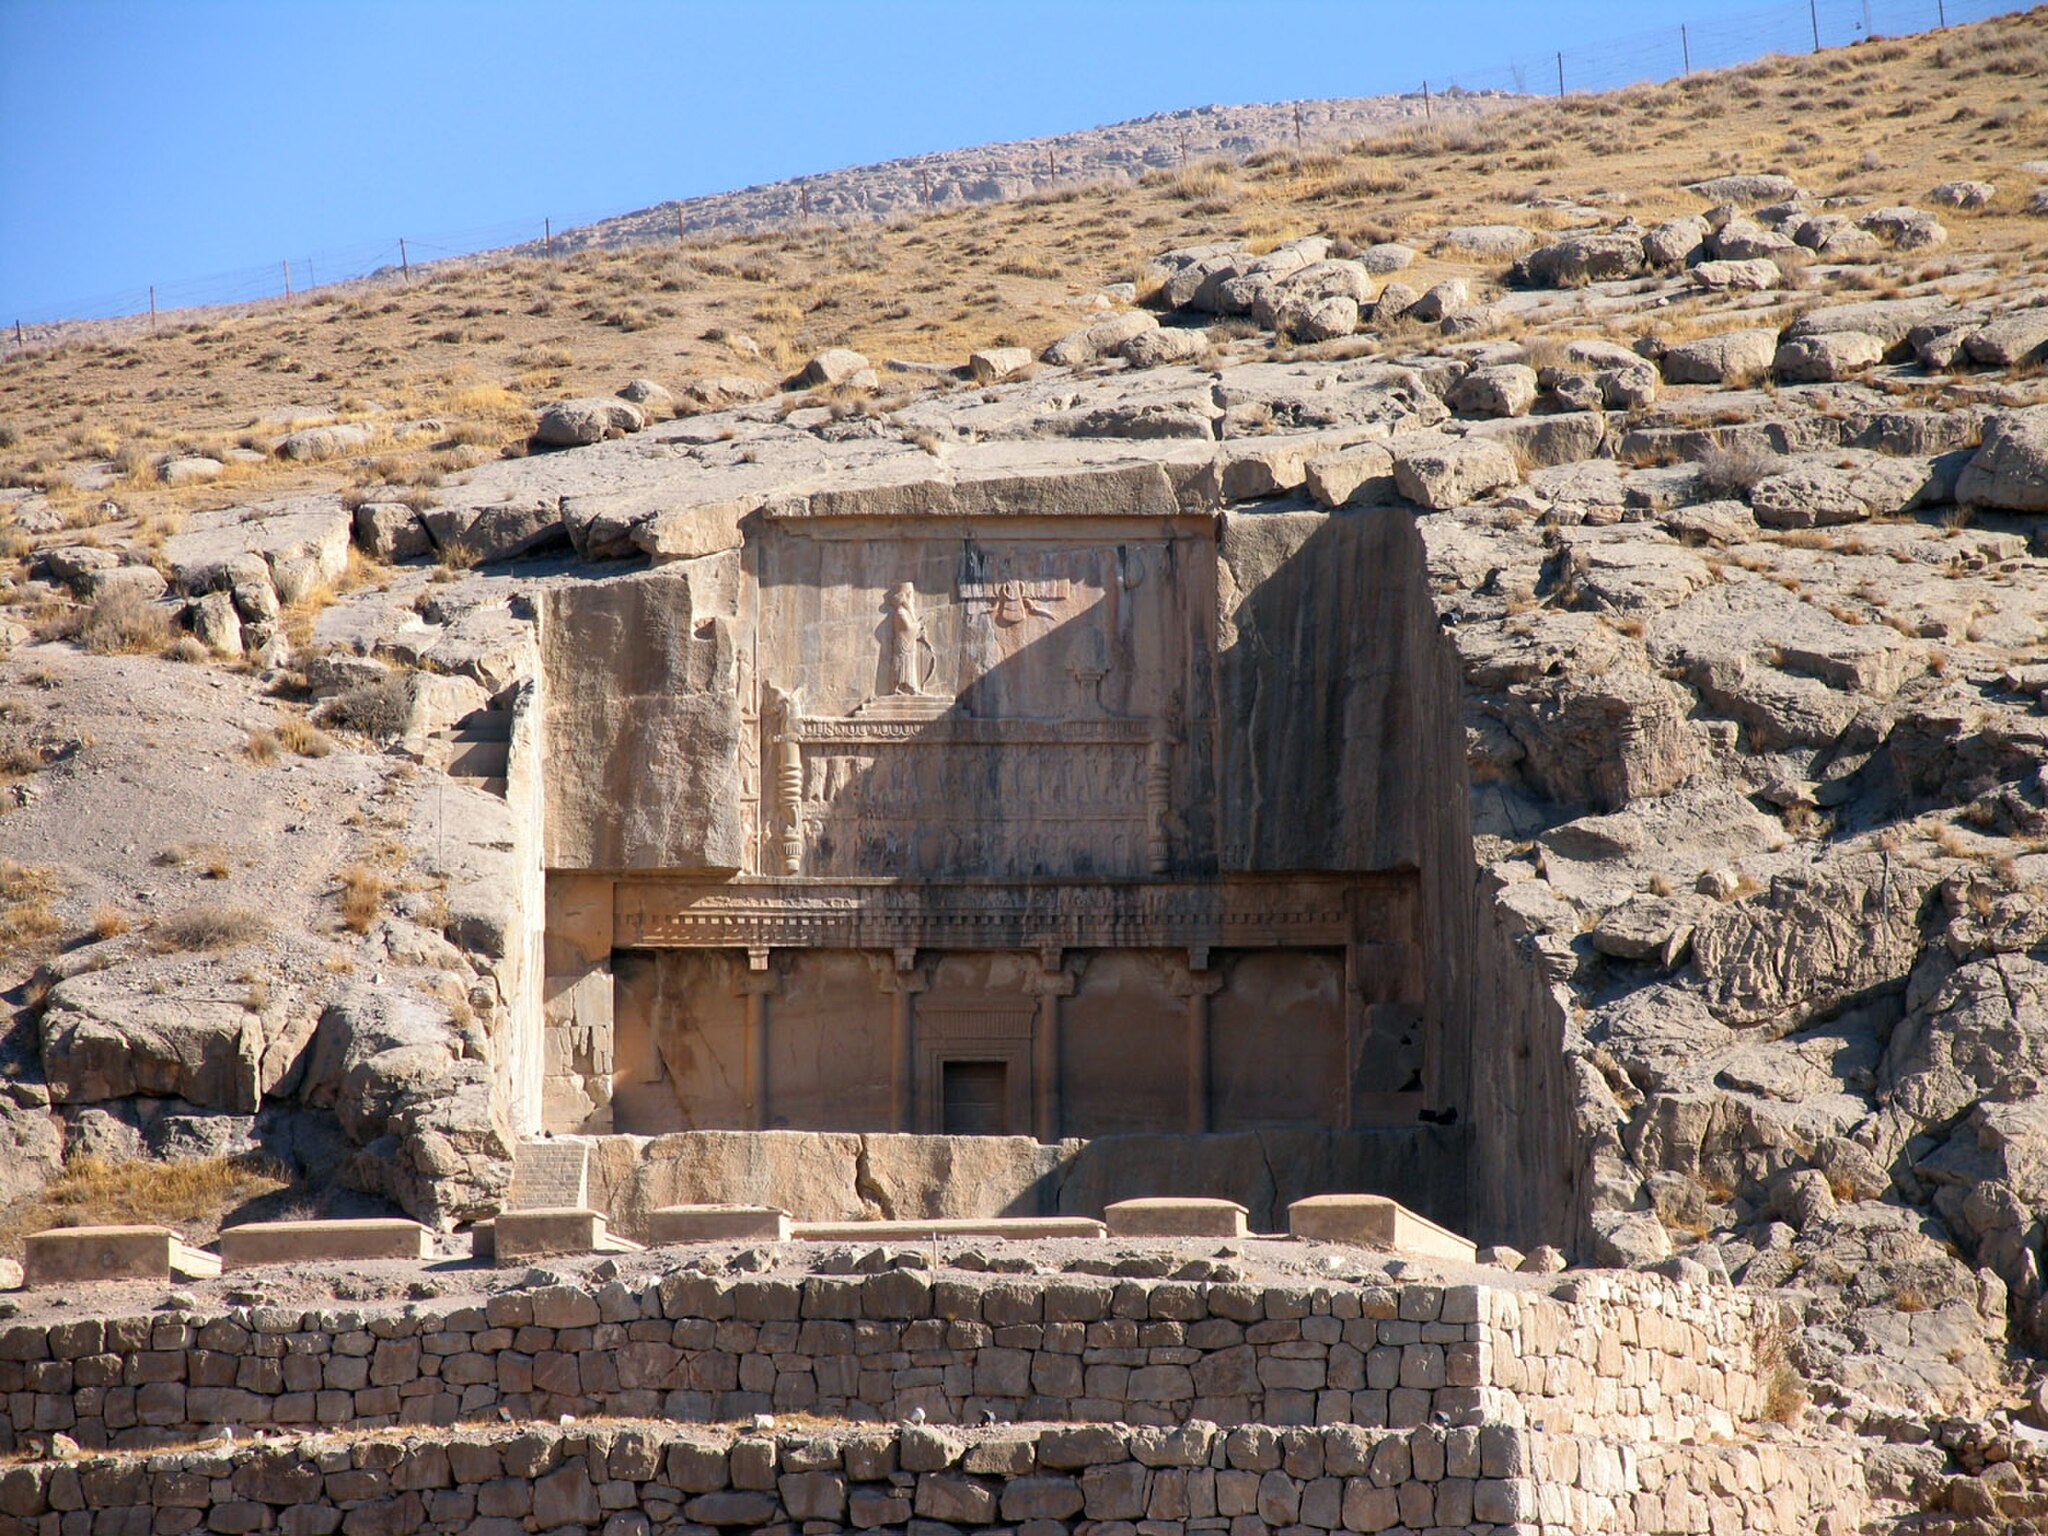
Title: تخت جمشيد - panoramio - Farid Atar (5)
Description: تخت جمشيد
Categories: Tomb of Artaxerxes III, Panoramio files uploaded by Panoramio upload bot, Panoramio images reviewed by trusted users, Photos from Panoramio, Files with coordinates missing SDC location of creation, 2019 in Persepolis